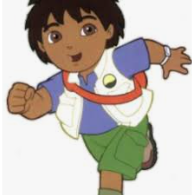
Portrait style: Cartoon Portrait